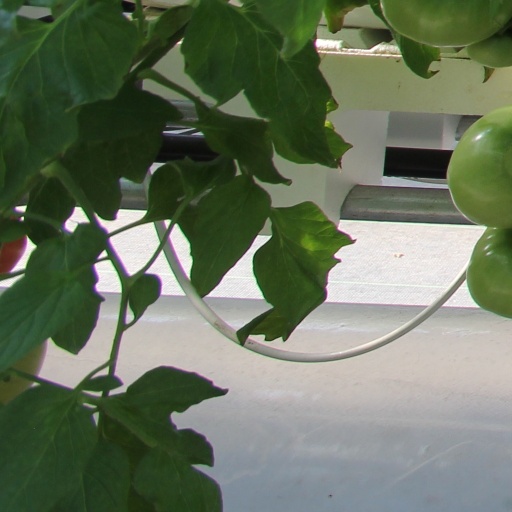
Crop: tomato